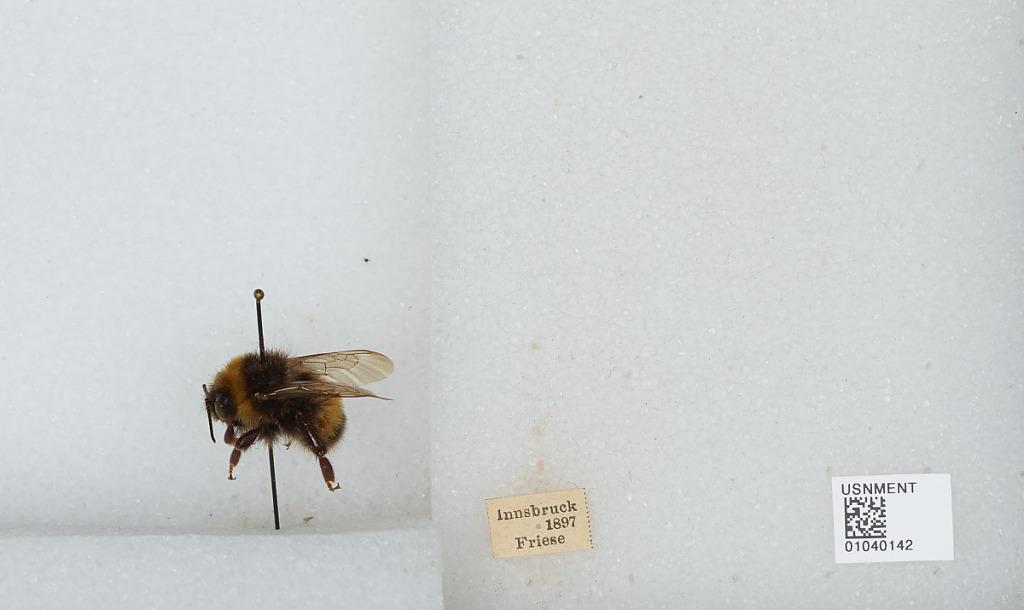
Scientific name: Bombus (Bombus) terrestris (Linnaeus)
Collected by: Friese
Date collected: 1897--
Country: Austria
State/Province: Tyrol
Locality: Innsbruck
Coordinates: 47.27, 11.38